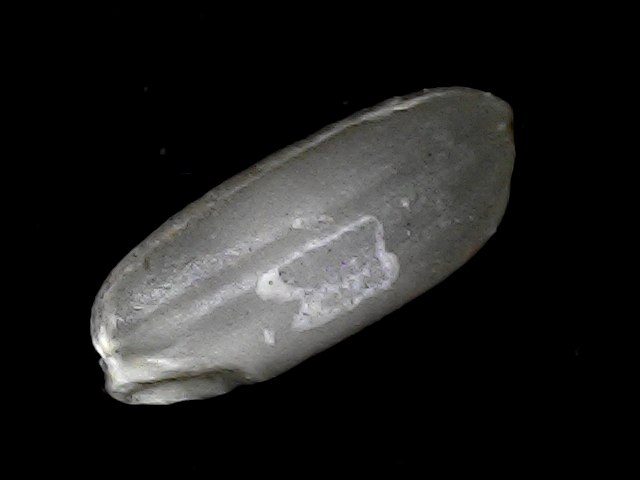
Rice variety: BD33